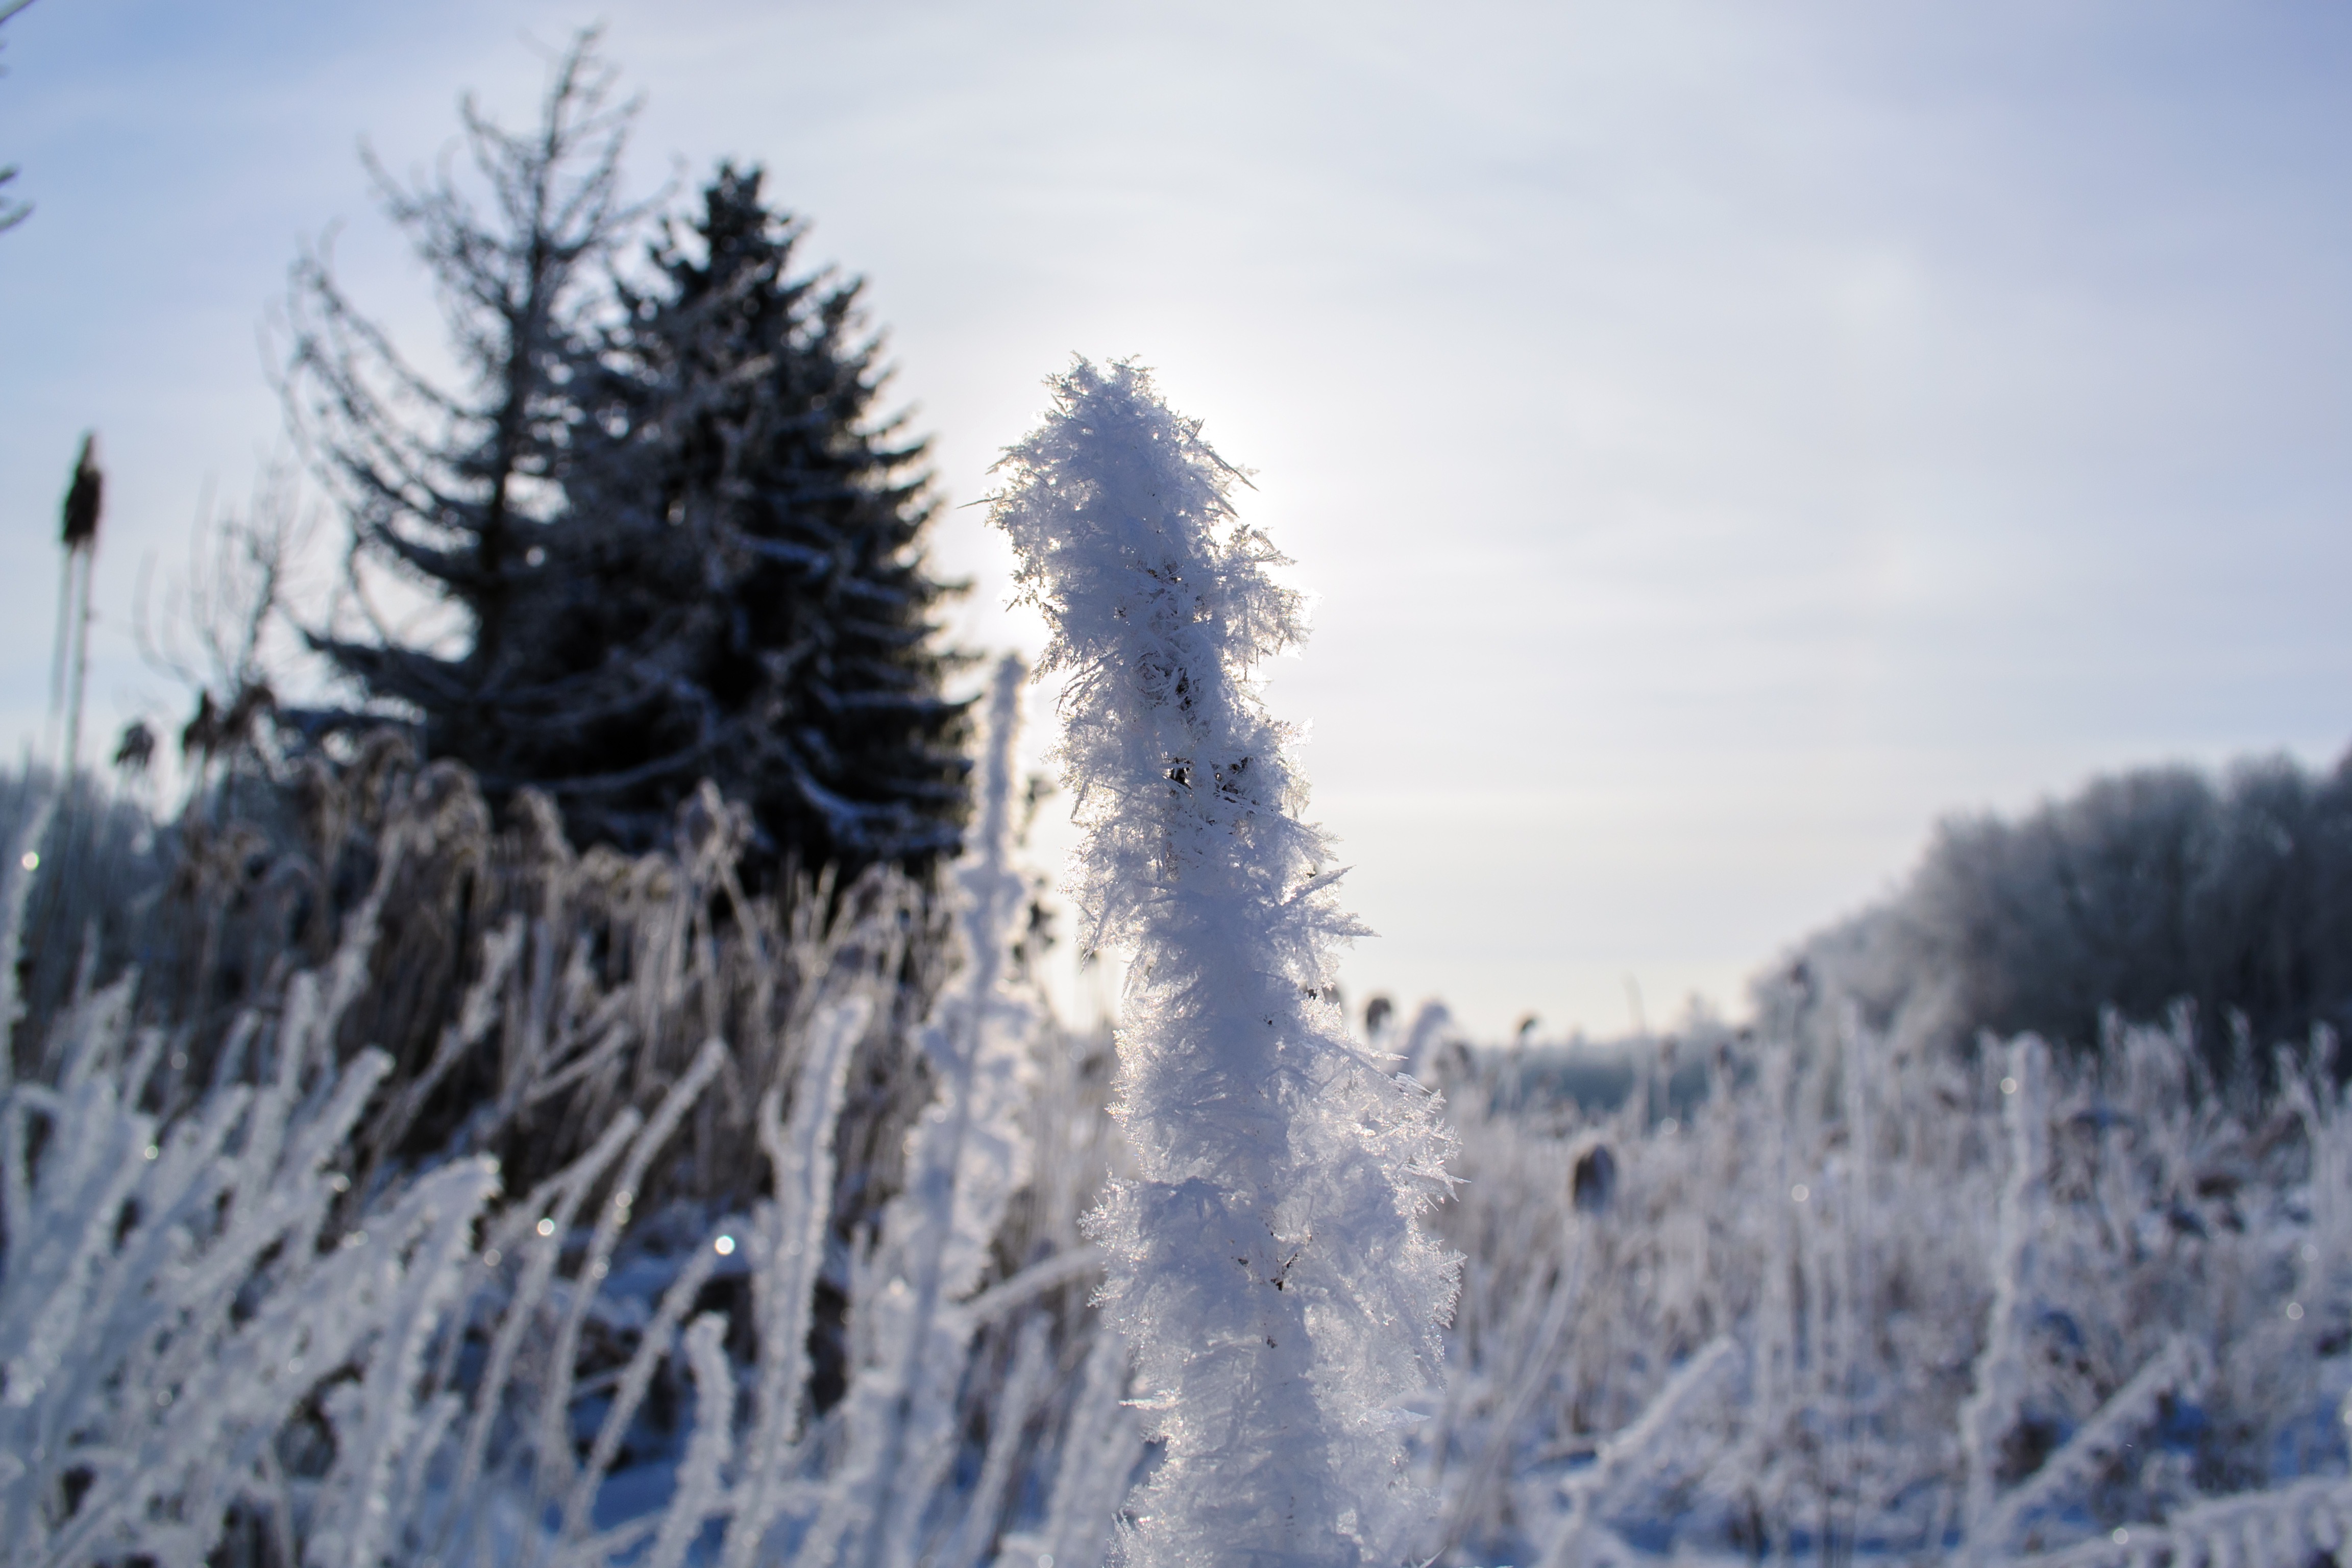
tree, nature, branch, snow, cold, winter, plant, frost, ice, macro, weather, freeze, frozen, blue, fir, close, season, spruce, iced, icy, frosty, hoarfrost, freezing, woody plant